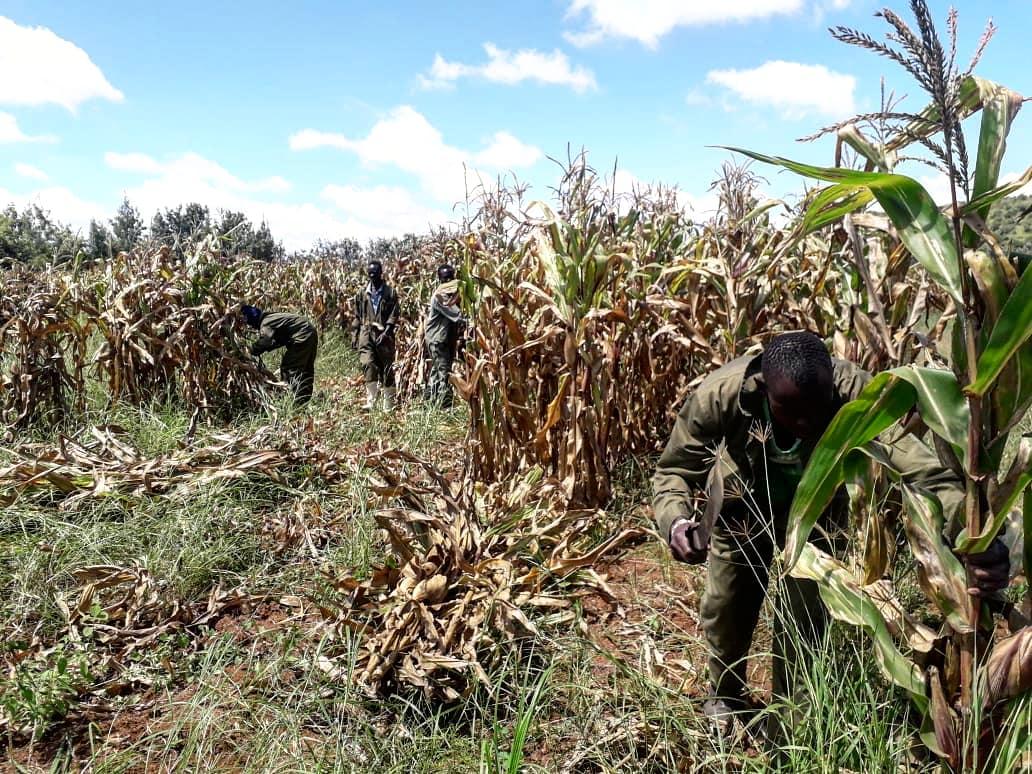
Shamba kubwa la mahindi yaliyokauka, wakulima wanaonekana wamevaa maovaroli na buti, wakiwa katika harakati za kuvuna mahindi hayo kisha kuyapeleka maghalani kwa utunzaji na pia viwandani.